Abanilla

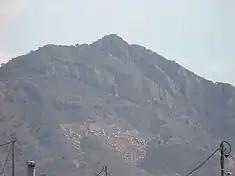
An abandoned quarry in Barinas

There has been presence of human beings since the Paleolithic. Lithic workplaces corresponding to that era were found in the Southern half of the municipality.